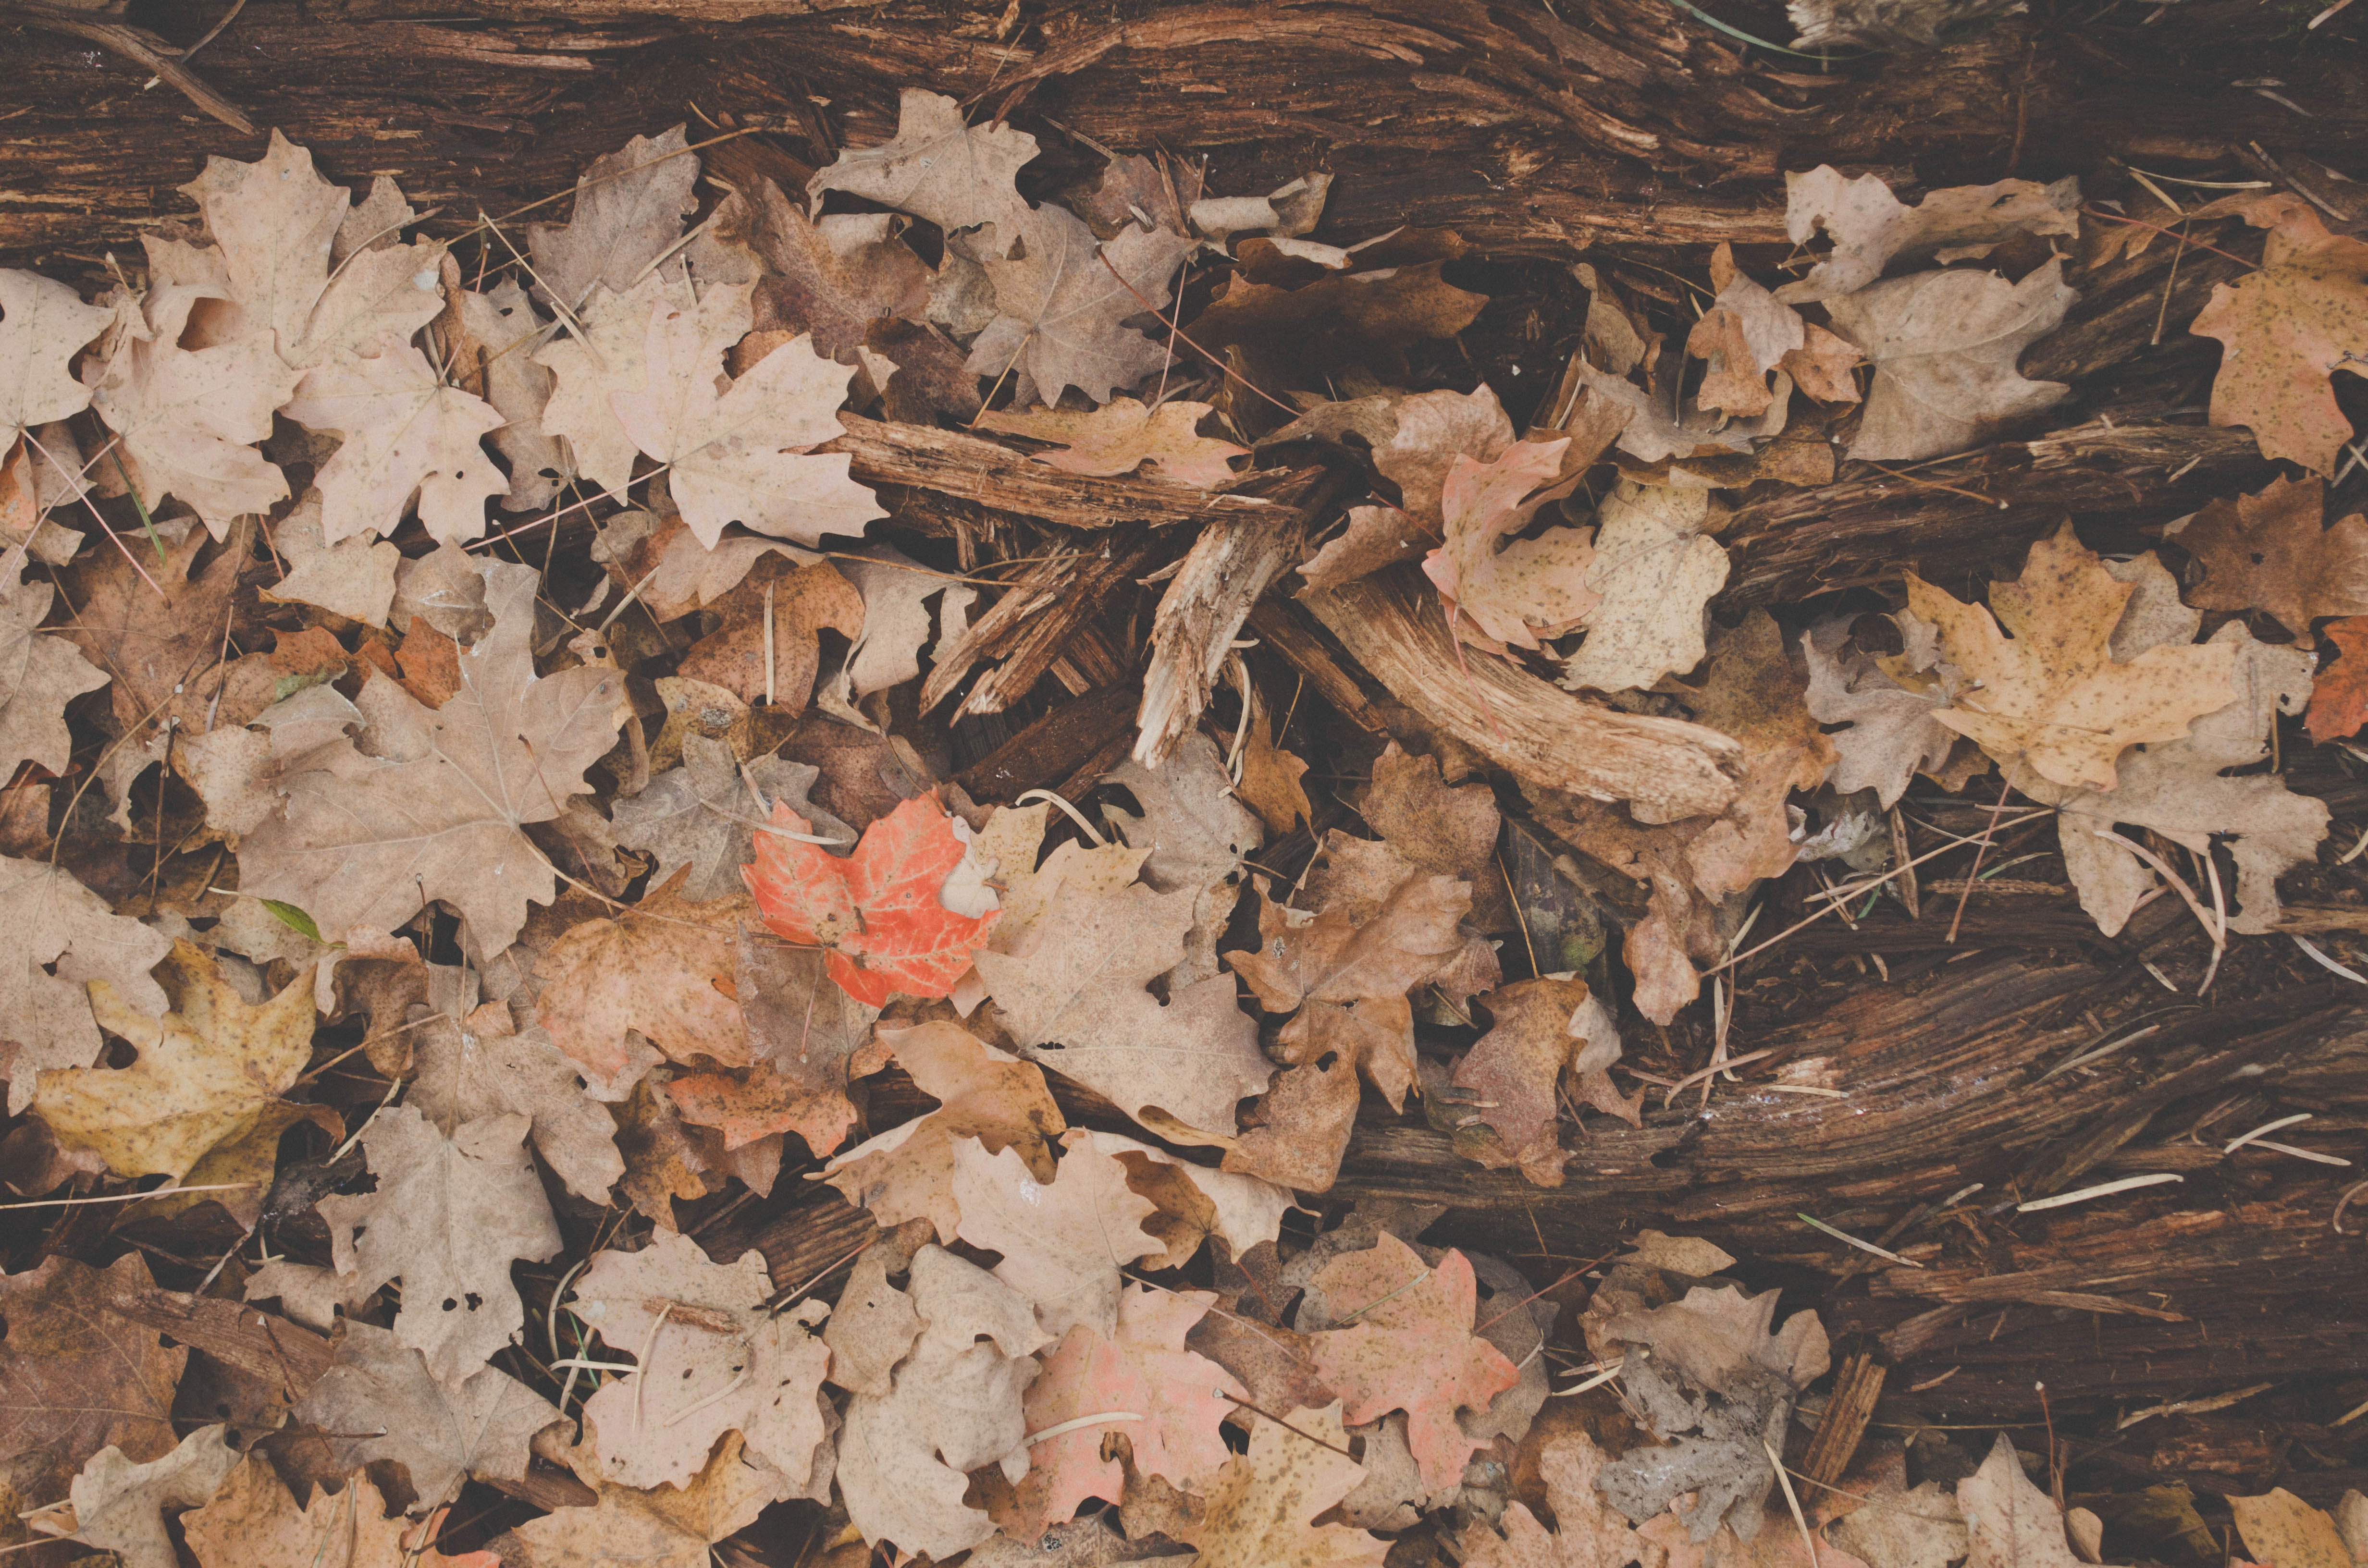
tree, wood, texture, leaf, fall, formation, foliage, autumn, park, yellow, season, maple, painting, leaves, geology, october, autumnal, fall background